Plan of Campaign

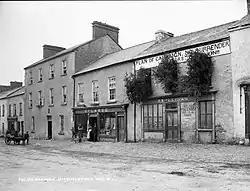
Evicted building in Michelstown 1887 during the Plan of Campaign

Dillon and O'Brien were arrested, and, when their supporters started a public defence fund, Archbishop Croke issued a "No Tax Manifesto" which prompted Balfour to consider imprisoning him also. Two priests, Fr. Matt Ryan and Fr. Daniel Keller, both within Croke's archdiocese, were imprisoned. Balfour defended Divisional Magistrate Plunkett's injunction to the police under threat: ""Do not hesitate to shoot"", in the House of Commons. Later in 1887, when O’Brien and a local Tipperary farmer John Mandeville were taken for trial to Mitchelstown, Dillon was present and after he delivered a speech denouncing Balfour, the crowd of 8,000 threw stones at the police, who retreated and then opened fire, killing three people in what became known as the "Mitchelstown Massacre". Balfour defended his subordinates, for which O'Brien dubbed him "Bloody Balfour" in the House of Commons.